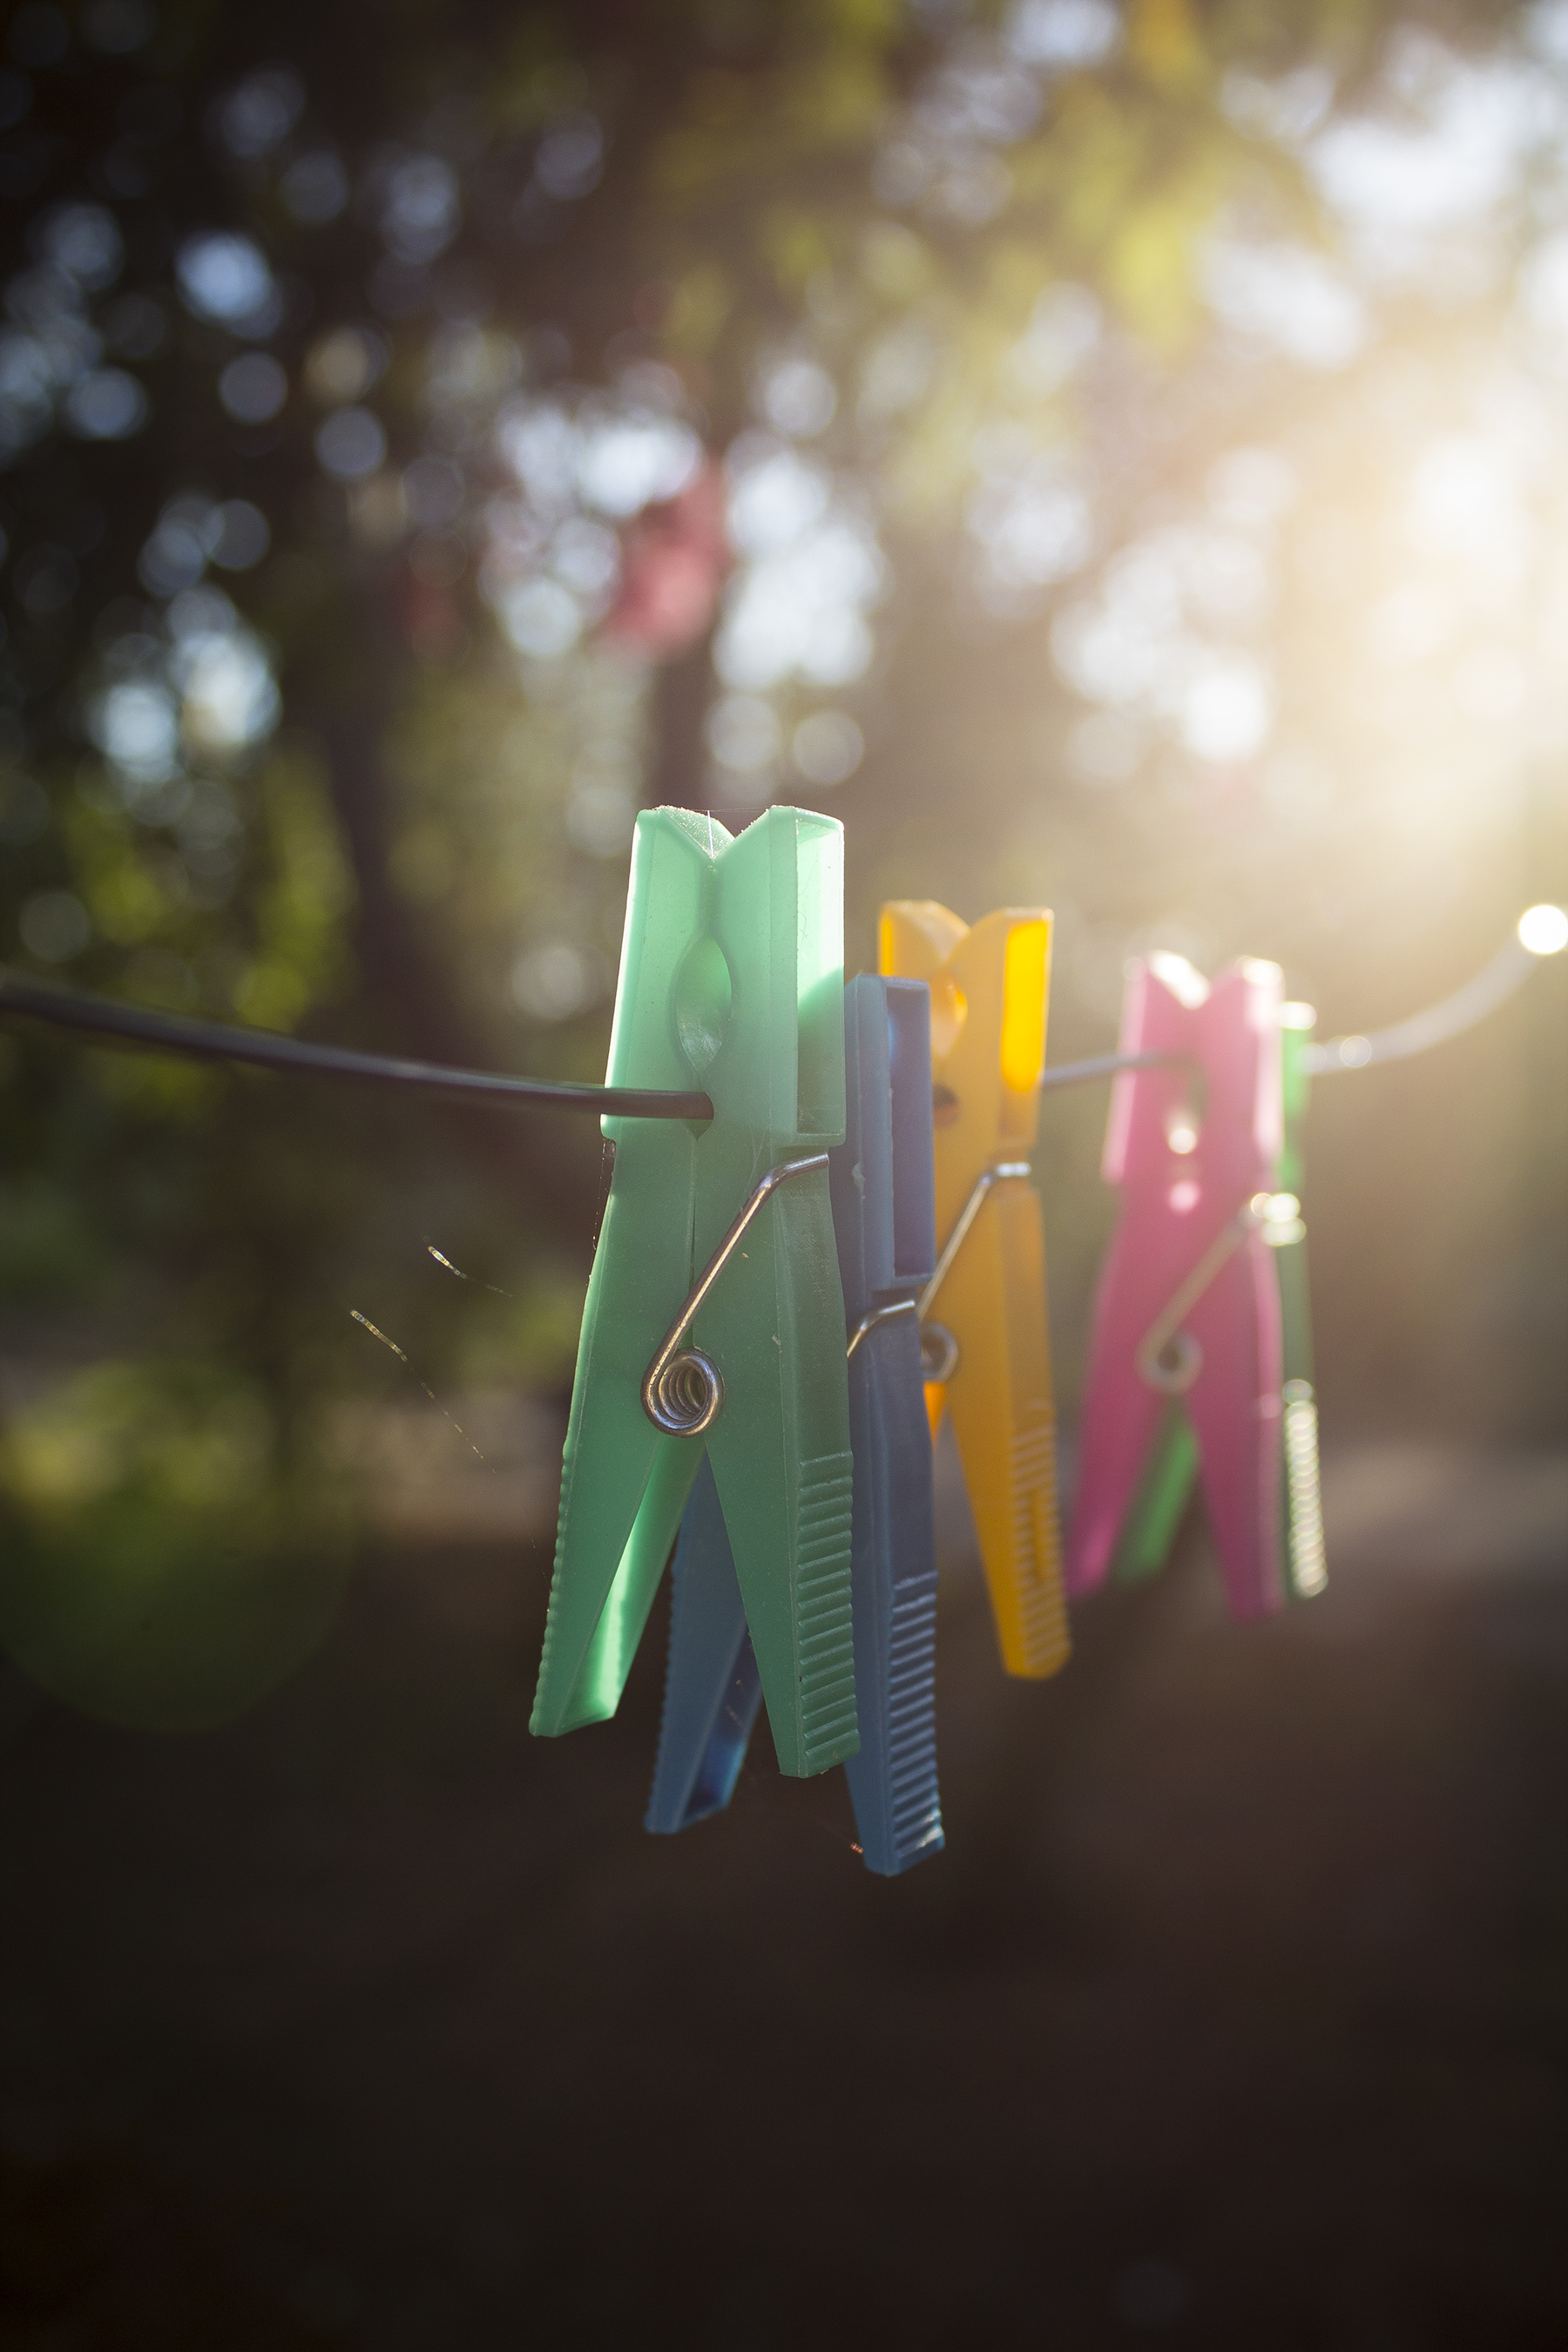
light, night, sunlight, leaf, green, reflection, colourful, color, darkness, colorful, colors, colours, shape, screenshot, macro photography, clothespins, ray of sunshine, computer wallpaper